Paul L. Freeman Jr.

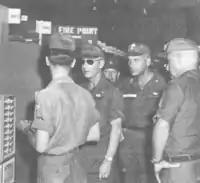
As commanding general of Continental Army Command (second from left), inspecting Cam Ranh Bay Supply Depot, 1967

At the time of the United States entry into World War II, Freeman was in China again, in Beijing as a language student and concurrently as Assistant Military Attaché at the American embassy. Shortly after the attack on Pearl Harbor, he was assigned to the United States Military Mission to China, and a few months later reassigned to the staff of the China India Burma Theater as an instructor to Chinese and Indian Armies. He remained on the theater staff until September 1943, when he returned to Washington D.C., as a staff officer. Towards the end of the war in late 1944, he was sent to Rio de Janeiro, Brazil as Director of Arms Training for the Joint Brazil-United States Military Commission, a position he held until October 1947. He returned to the Army General Staff in Washington D.C., working in the Latin American Branch of the Plans and Operating Division, then from 1948 to 1950, served as a member of the Joint Brazil-United States Military Commission, and was also a member of the United States Army delegation to the Inter-American Defense Board.